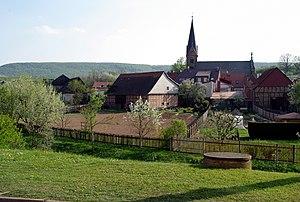
Wingerode est une commune allemande située dans l'arrondissement d'Eichsfeld en Thuringe.